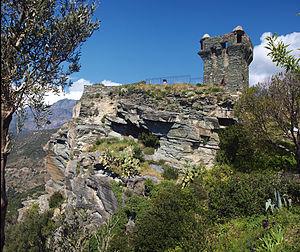
Nonza est une commune française située dans la circonscription départementale de la Haute-Corse et le territoire de la collectivité de Corse. Elle appartient à l'ancienne piève de Nonza dont elle était le chef-lieu, dans le Cap Corse.